Pyaar Zindagi Hai

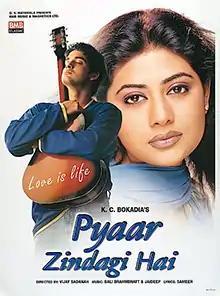
Theatrical release poster

Pyaar Zindagi Hai is a 2001 Indian Hindi-language romantic thriller film directed by Vijay Sadanah. It is a remake of the Tamil movie "Aasai" (1995). It stars Ashima Bhalla, Vikas Kalantri and Mohnish Bahl and was produced by K.C. Bokadia under the banner of BMB Pictures.